Henry Burden

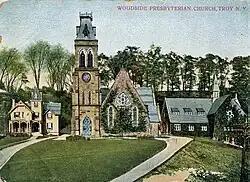
Postcard depicting the church

Woodside Presbyterian Church was built in 1869 by Henry Burden on land owned by Erastus Corning, of Corning's Albany Iron Works as a memorial to the wife of Henry Burden, who died in 1860. She had expressed concern for the iron workers and their families, who had to walk miles in inclement weather to churches in downtown Troy and wished for a church closer to the Iron Works. An inscription on the church wall reads, "Woodside Memorial Church, dedicated to the service of the Triune God, has been erected to the memory of Helen Burden by her husband, Henry Burden, in accordance with her long-cherished and earnest desire, 1869." Erected at a cost of $75,000, it was the third most expensive church edifice in Troy at the time. The site is adjacent to Wynantskill Creek.